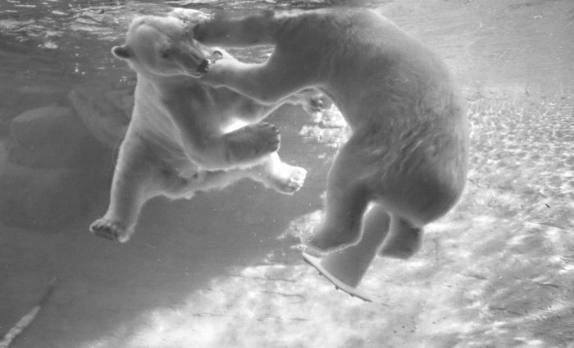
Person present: No